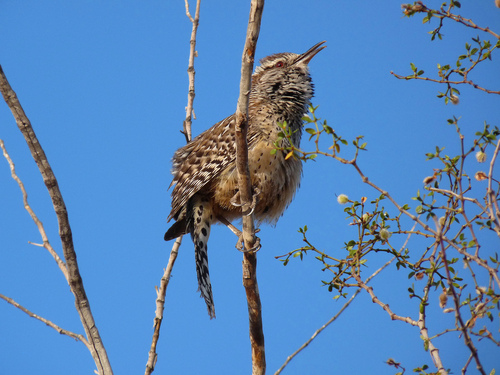
this is a brown bird with black spots and a pointy beak.
this bird has a red eyering, and is covered in brown, black and white on its vent, wings, and rectrices
this is a brown spotted bird with a small and pointy beak.
a medium bird with a brown belly and throat, a speckled back and wings and long bill.
the bird has a brown crest with a white cheek stripe and red eyes and its belly is brown with black specks and wings are brown with black and white specks.
this bird is brown with white and has a long, pointy beak.
the wings of the bird display a pattern of dark brown spots, and the pattern carries through to the tail as well.
this bird has brown, black, and white small splotches all over it.
this bird is brown with black and has a very short beak.
this bird has wings that are brown and has a white belly
Species: Cactus Wren